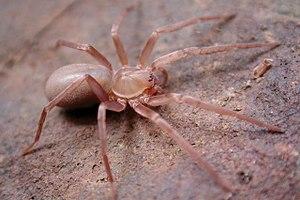
Titiotus californicus est une espèce d'araignées aranéomorphes de la famille des Zoropsidae.
Titiotus est un genre d'araignées aranéomorphes de la famille des Zoropsidae.